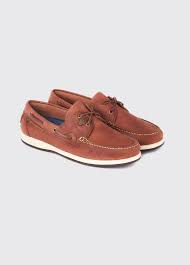
Label: Boat